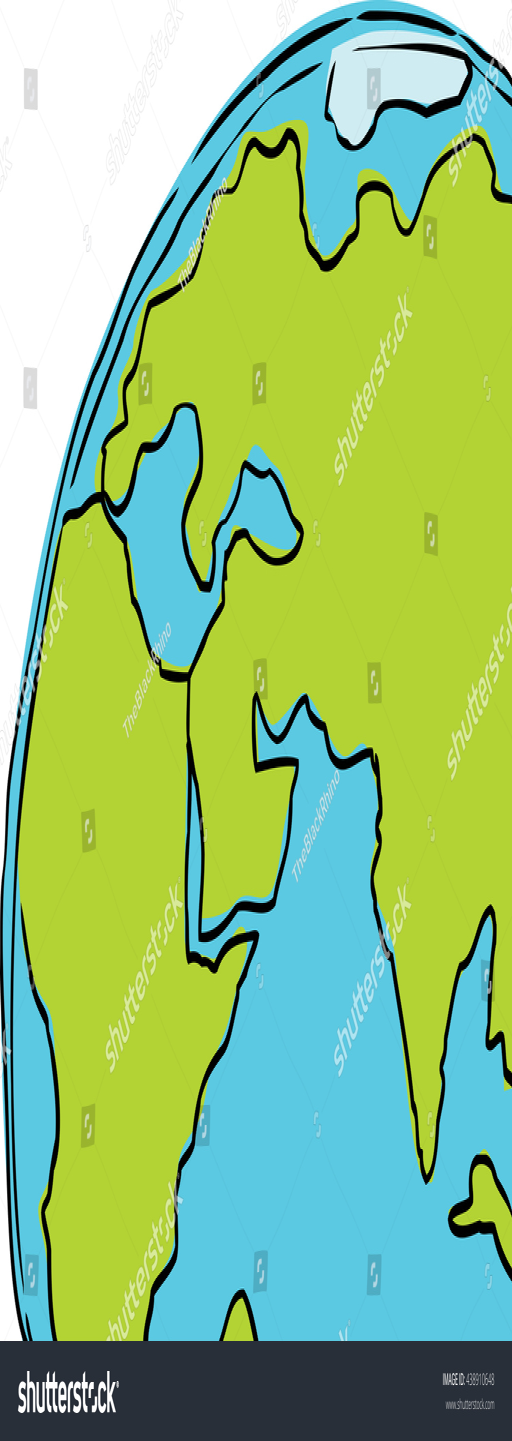
hand drawn cartoon of the planet earth cropped to include and filming location